Siege of Kaunas (1915)

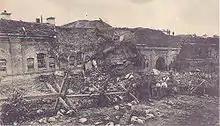
2nd Fort after German bombardment

The siege of Kaunas took place from 12 August to 18 August 1915 and with a quick German victory against Russia.